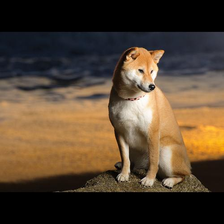
Species: dog
Breed: shiba inu